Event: Nepal Earthquake
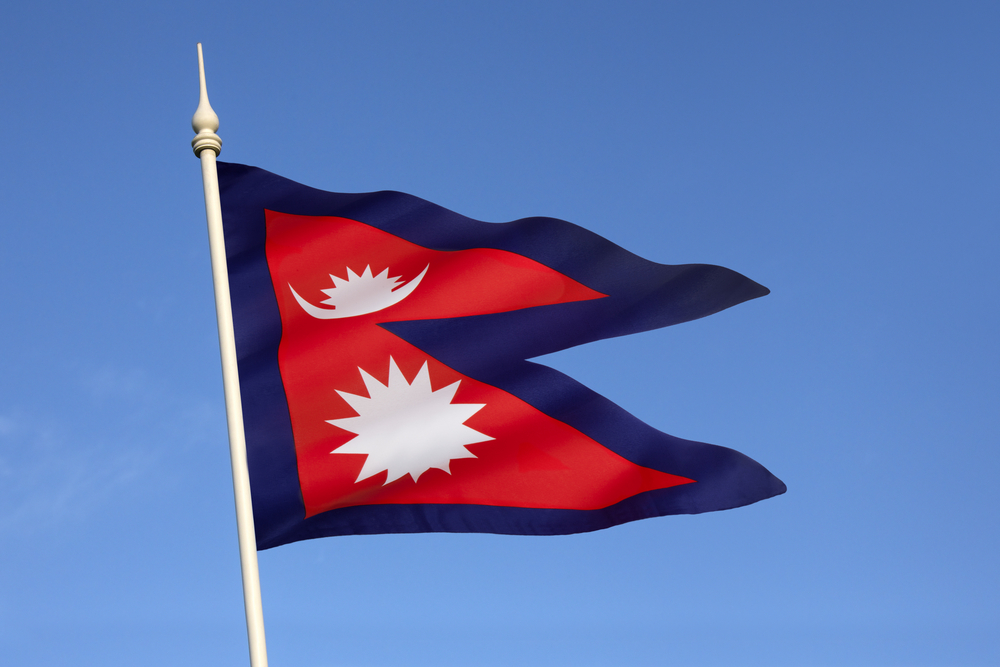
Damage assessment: no_damage